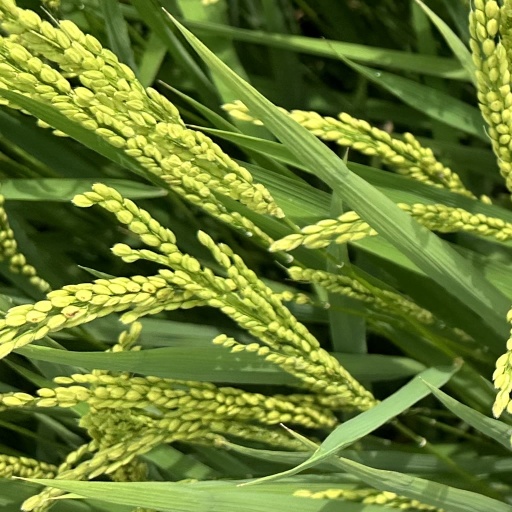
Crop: rice